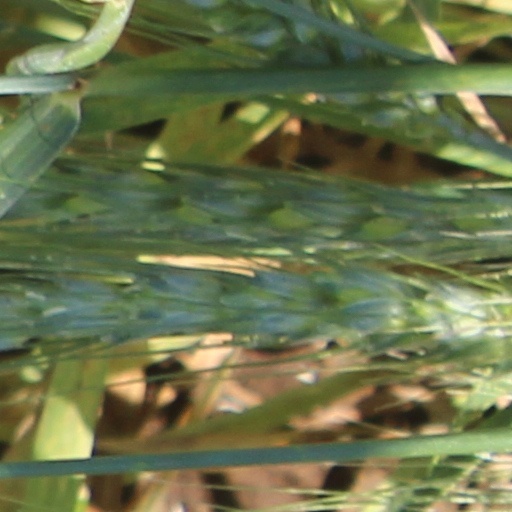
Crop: wheat